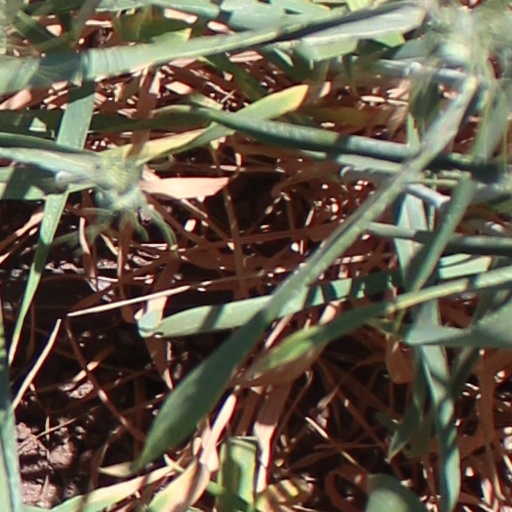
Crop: wheat